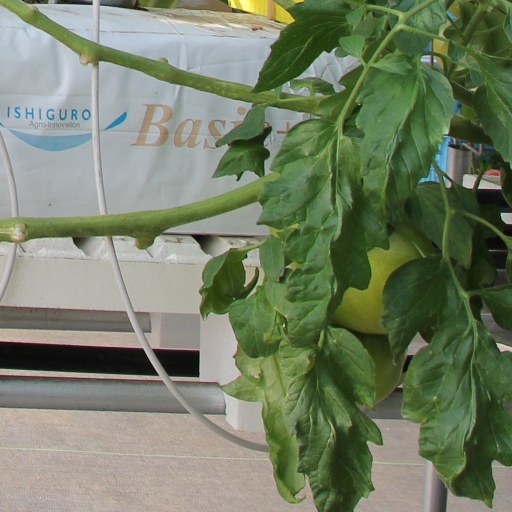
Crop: tomato